Nola Madison

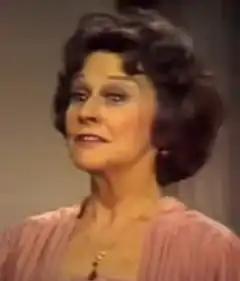
Kim Hunter as Nola Madison in March 1980

Nola Madison is a fictional character from the ABC Daytime soap opera "The Edge of Night". The role was played by actress Kim Hunter from June 1979 to March 1980.